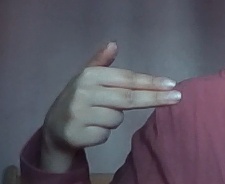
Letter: ghain